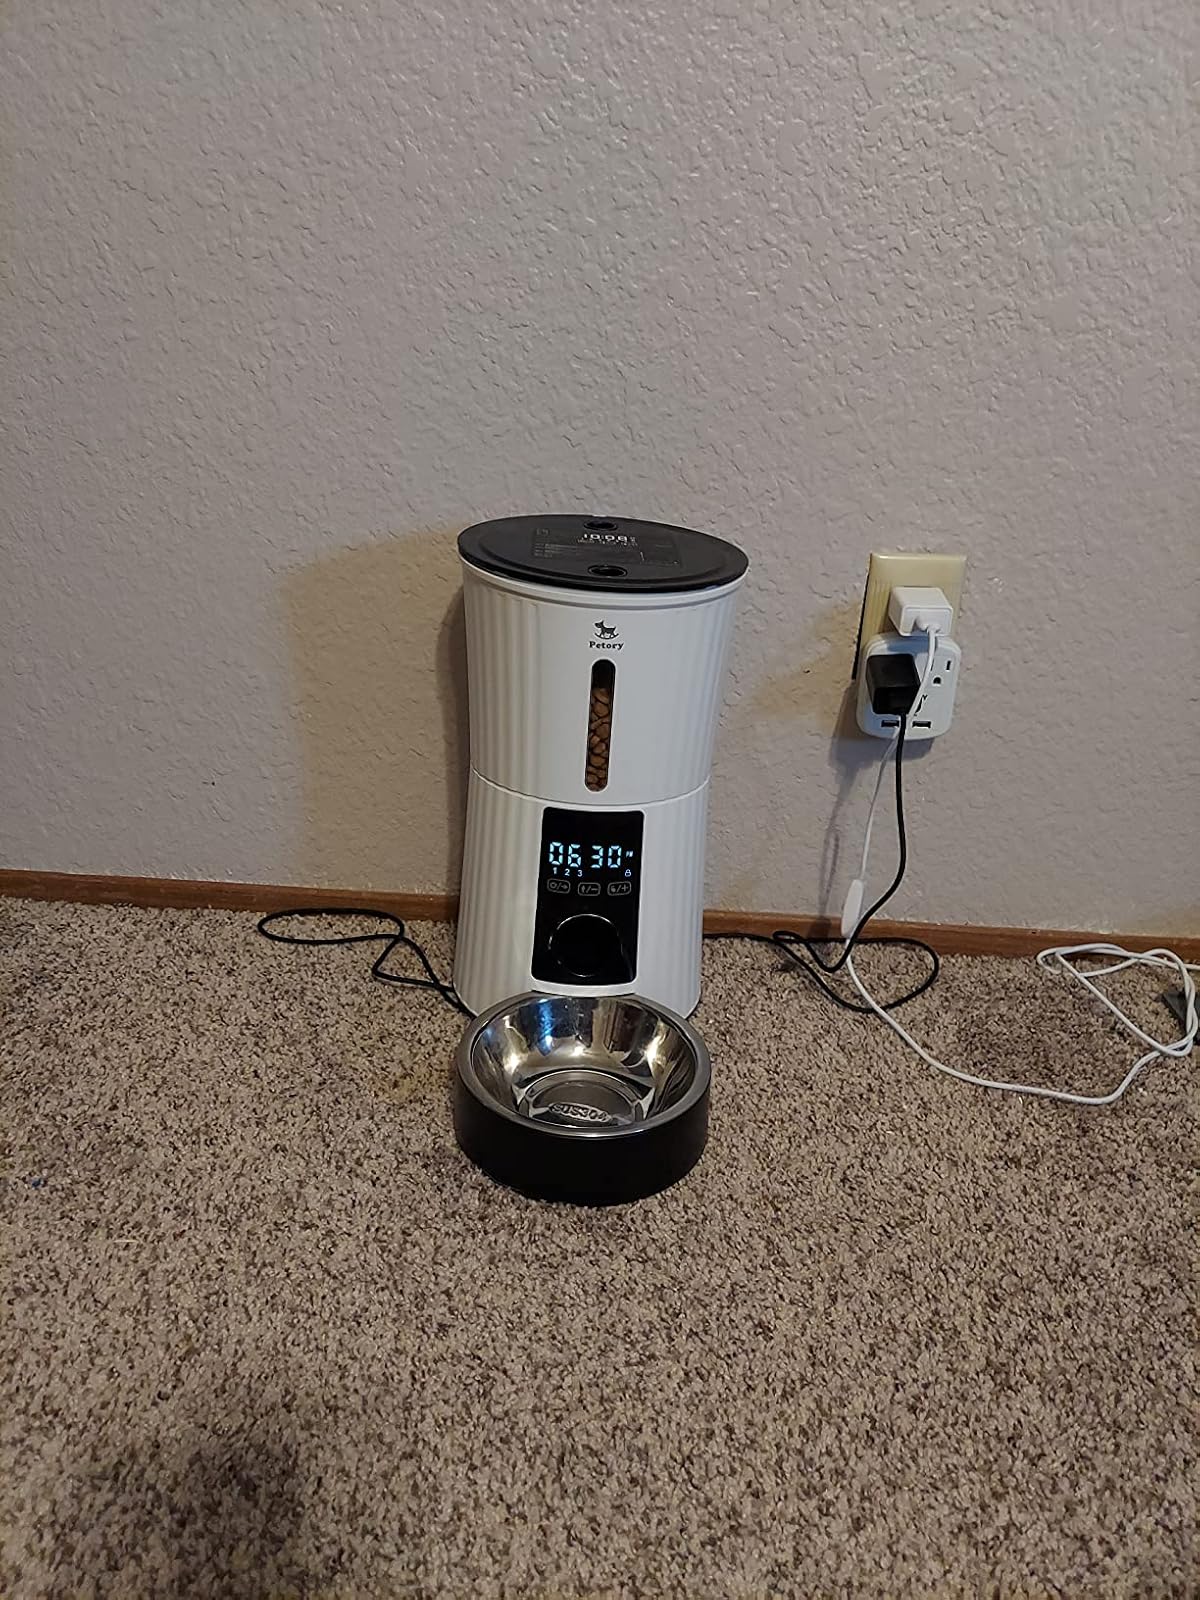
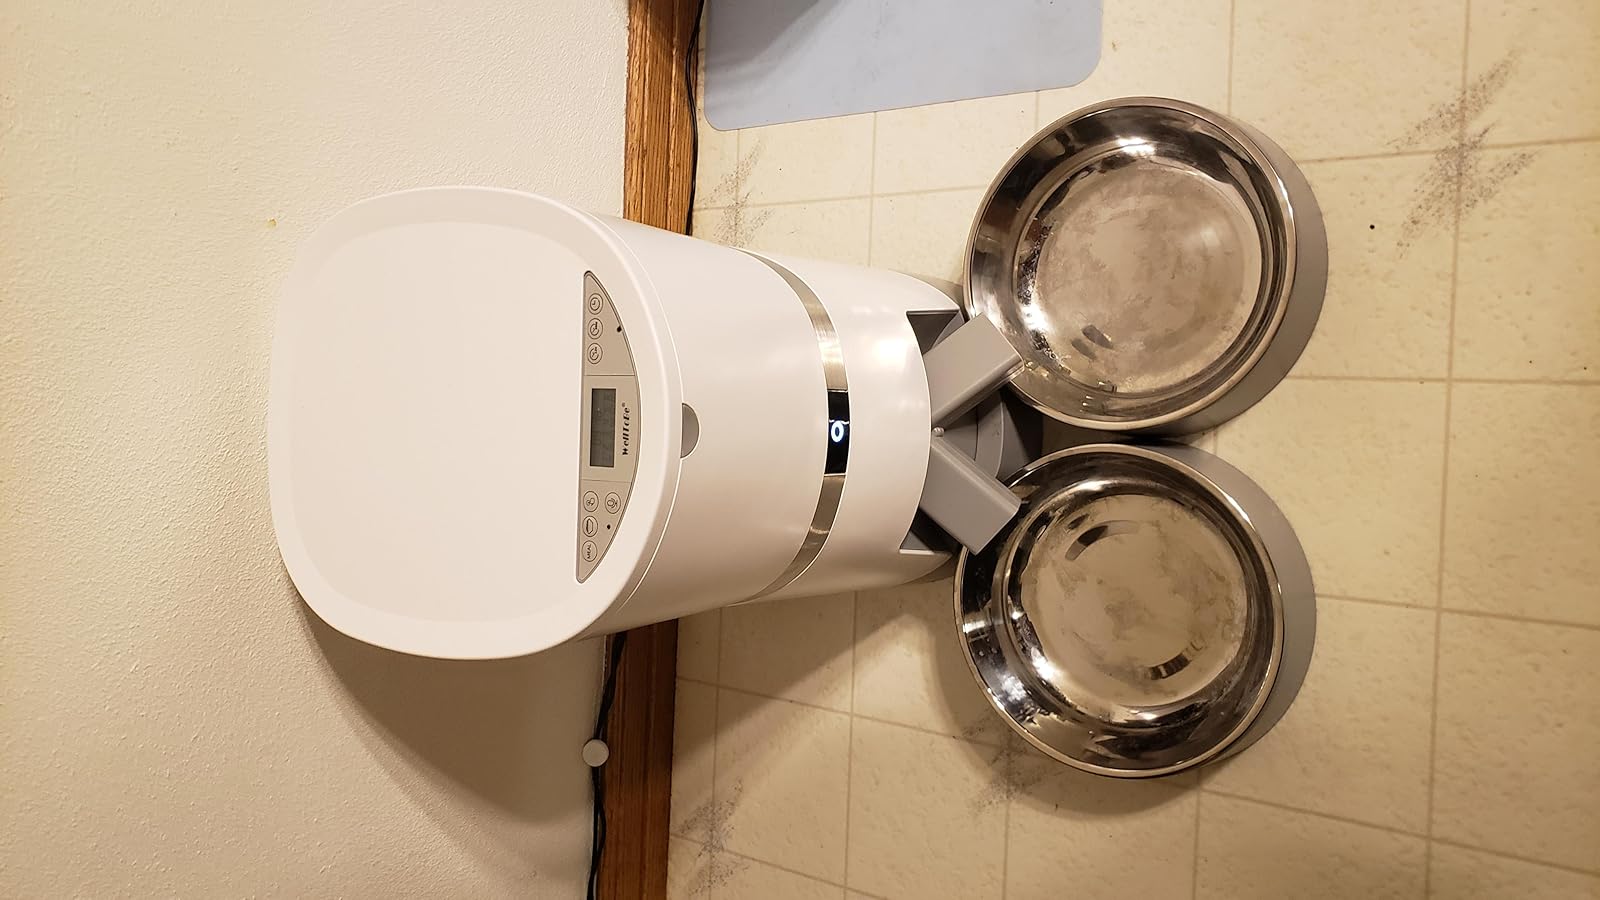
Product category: items_feeder
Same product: no